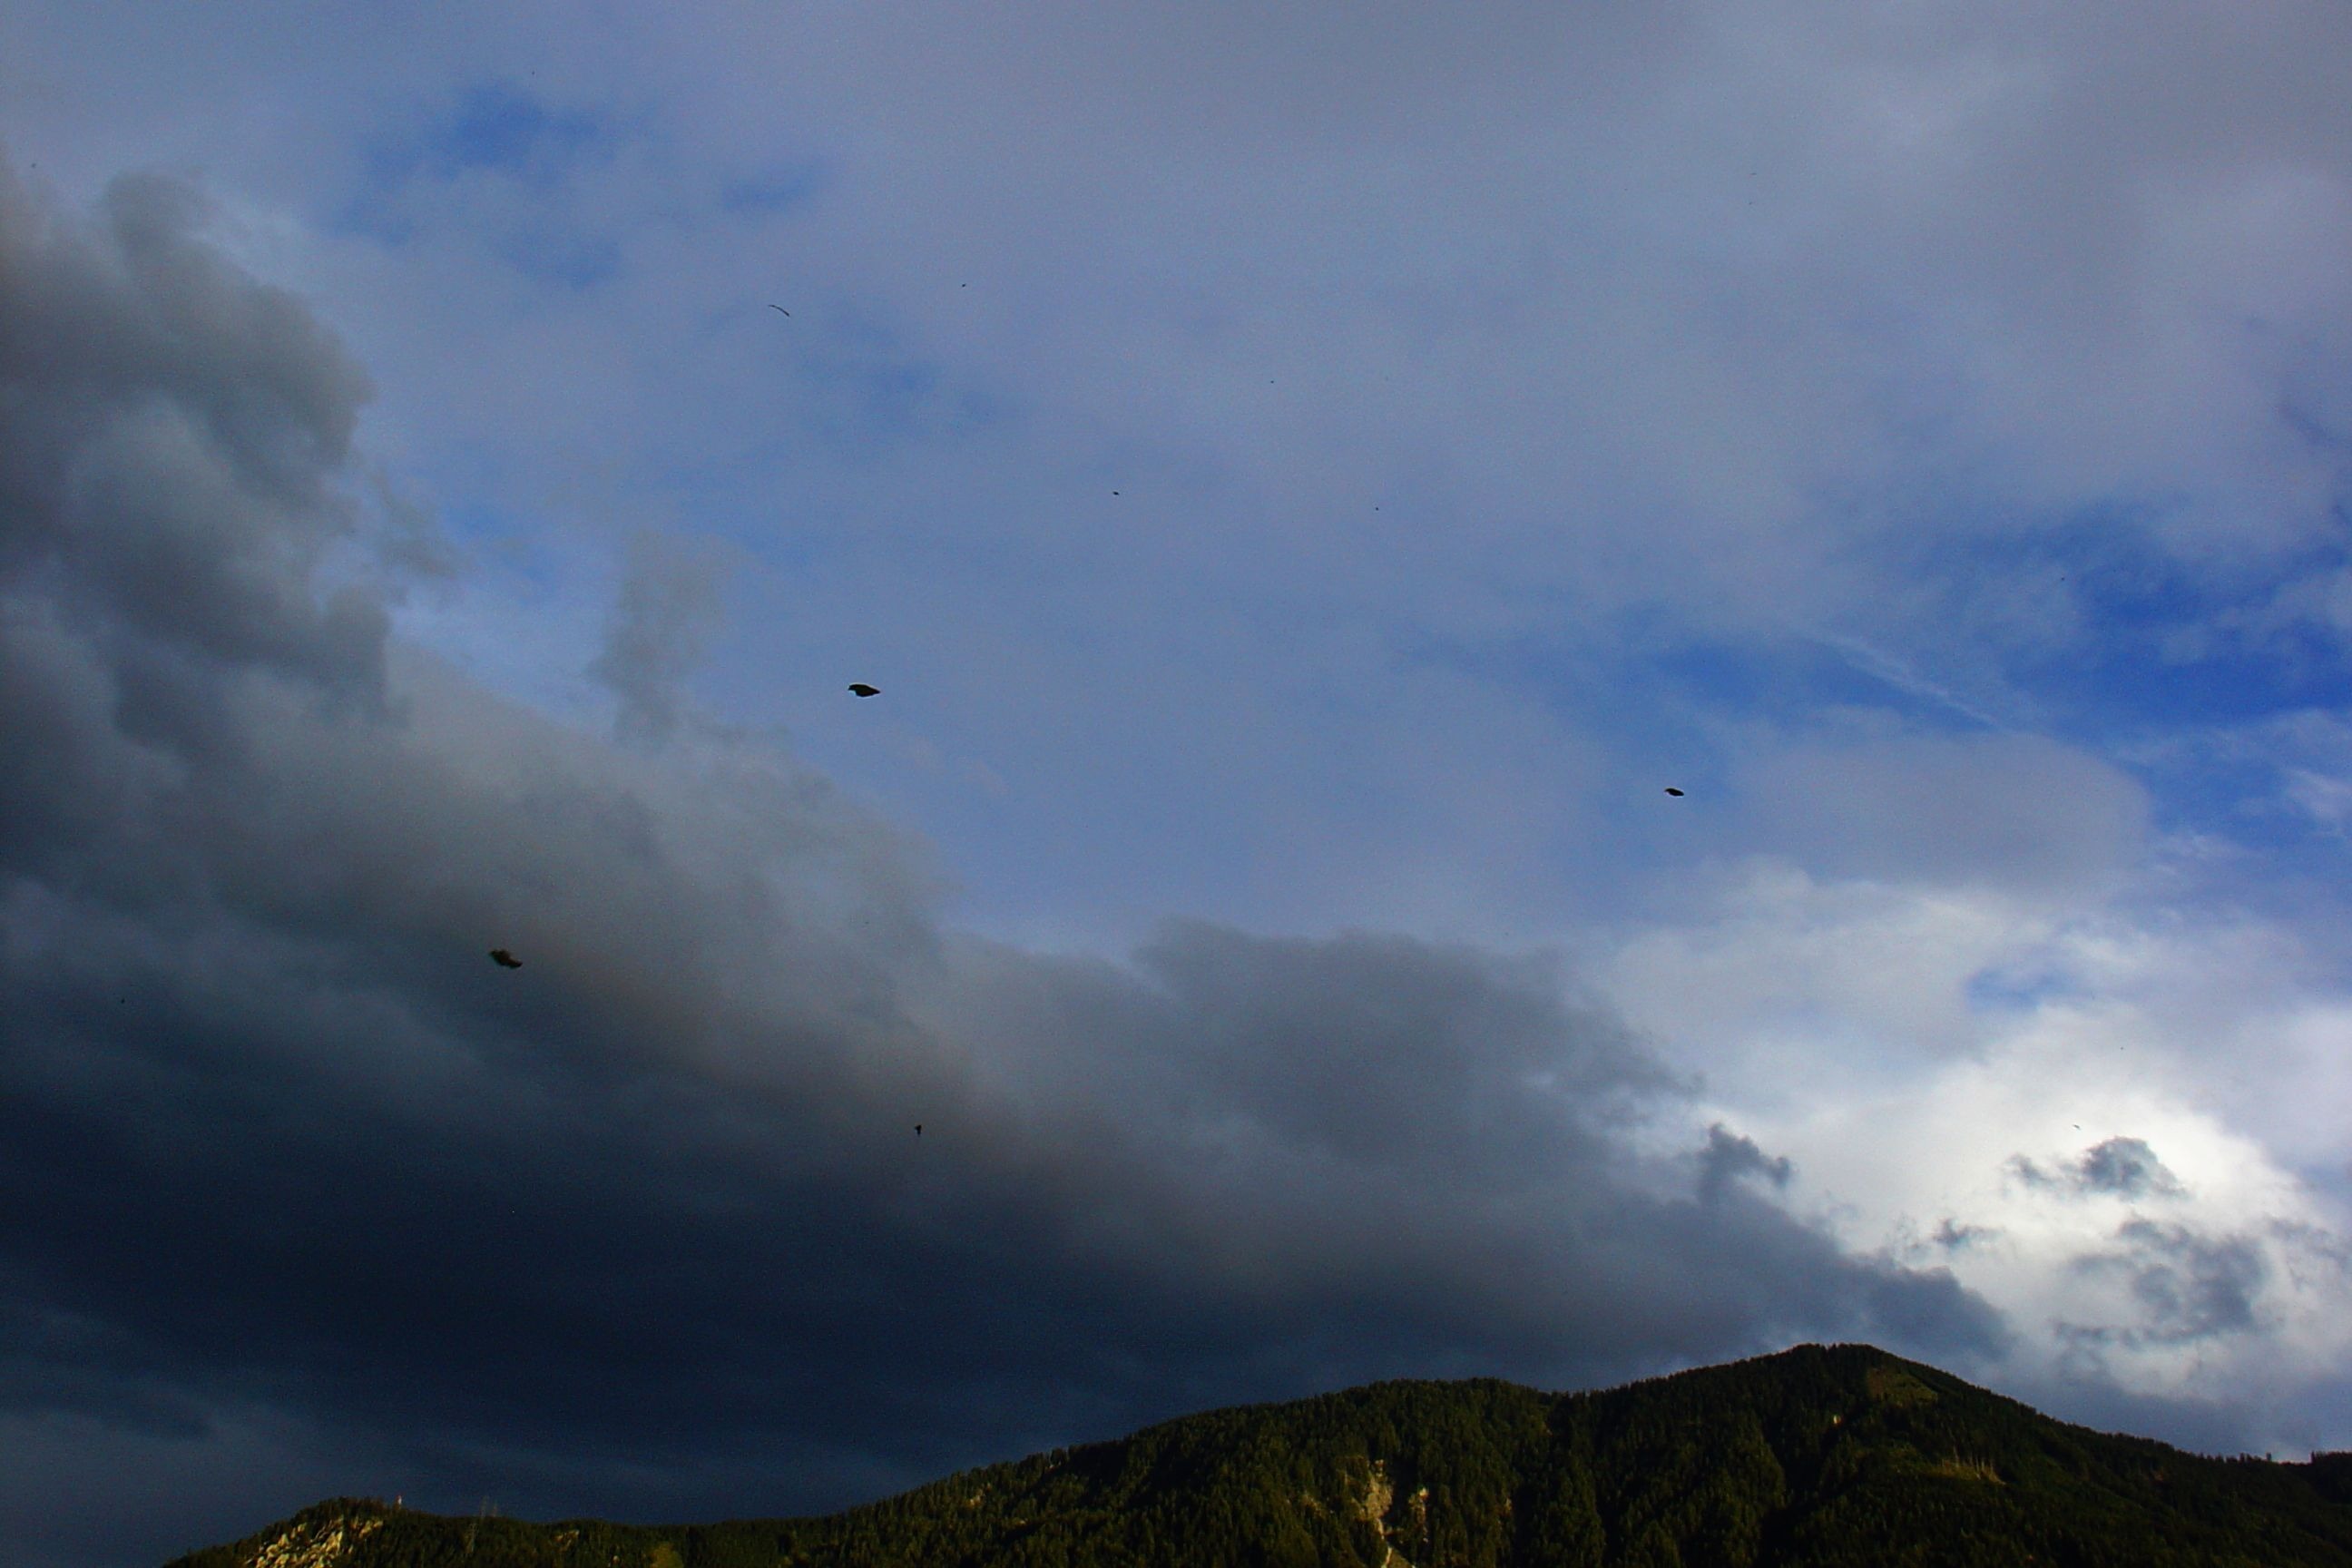
landscape, tree, horizon, mountain, cloud, sky, sunlight, morning, hill, wind, atmosphere, mountain range, daytime, evening, cumulus, calm, highland, ridge, clouds, dramatic, fell, phenomenon, meteorological phenomenon, atmosphere of earth, geological phenomenon